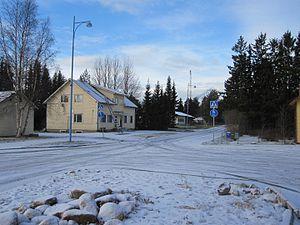
Siikajoki est une municipalité de l'ouest de la Finlande, dans la région d'Ostrobotnie du Nord.